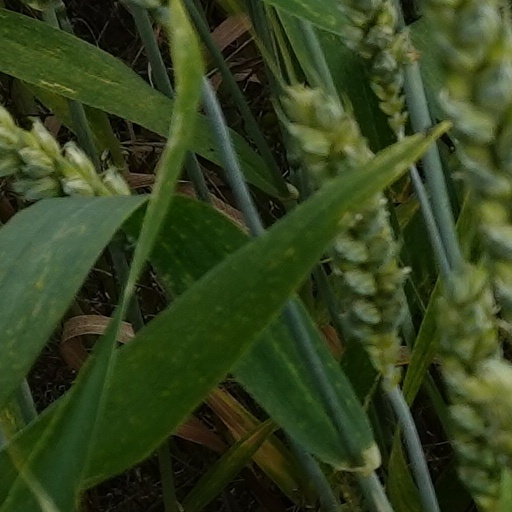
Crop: wheat